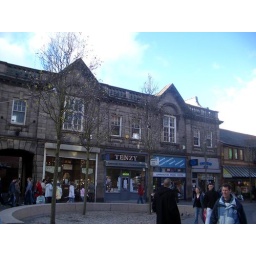
A nice stone building in Warrington Town Centre